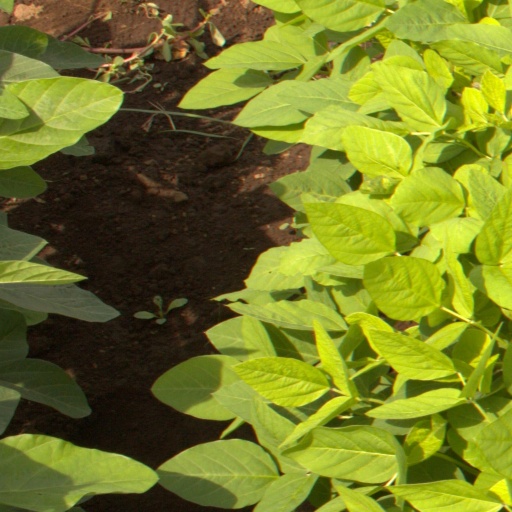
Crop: soybean